Anti-Parliamentary Communist Federation

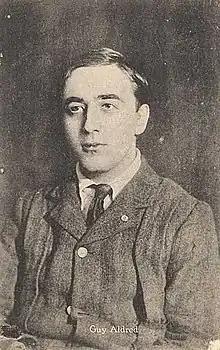
Guy Aldred, leader of the APCF until 1933, when he split off to form the United Socialist Movement.

The fallout from the Great Depression led the APCF to proclaim that the end of capitalism was imminent, as the economic collapse had destroyed the material conditions that incentivised reformism and - by extension - parliamentarism. In the APCF's appeal "To Anti-parliamentarians", they argued that concessions could only be granted to the working class during a period of upswing, but following the economic crisis it had become impossible to secure reforms, concluding that "grim necessity will compel the workers to social revolution."